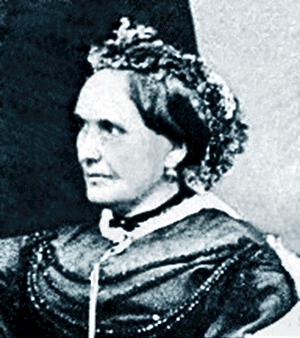
Nikolaus Wilhelm Baron Lenk von Wolfsberg, né le 17 mars 1809, à Budweis en royaume de Bohême, Autriche-Hongrie - décédé le 18 octobre 1894 à Troppau, Autriche-Hongrie était un officier autrichien, titulaire du régiment d'artillerie nᵒ 4, c'était également un scientifique.